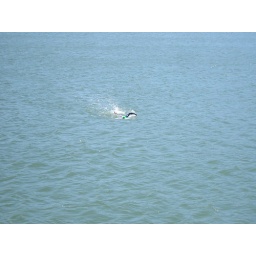
Thats a person swimming in the same water I saw the seal in...